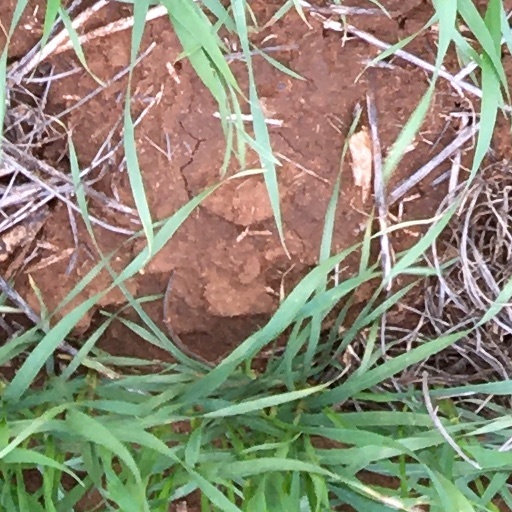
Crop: wheat